Kulei

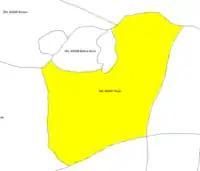
Map of Kulei

As of 2011 census, population of village is 1,486. Out of which 780 are male and 706 are females. Sex ratio is 905 female per 1,000 male in the village. Children aged below 6 years are 202 which is 13.59% of total population of village. There are total 110 male child against 92 girl child. Child sex ratio is 836 which is lower than state average of 941 as per 2011 census.